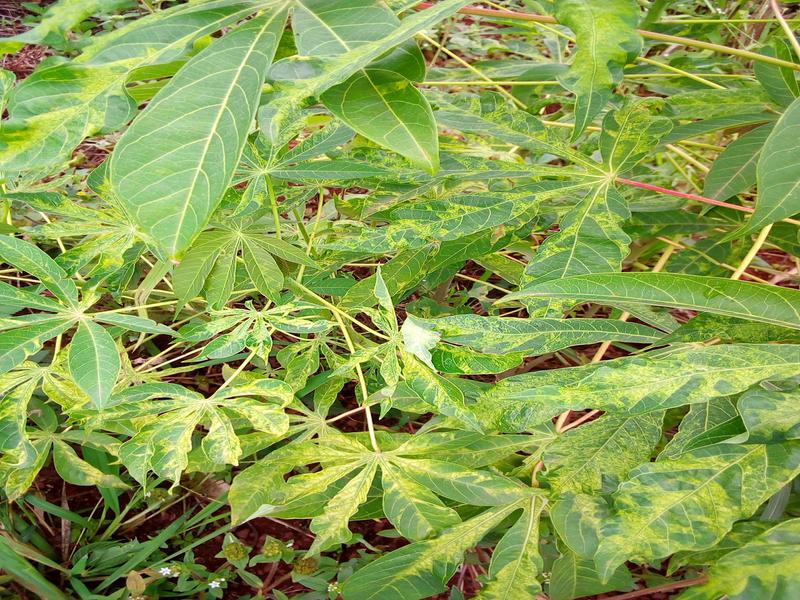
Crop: cassava
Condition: mosaic_disease